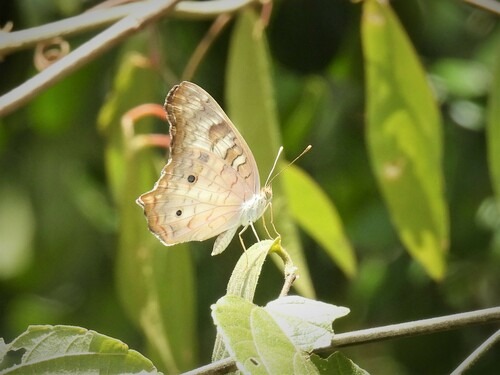
Scientific name: Anartia jatrophae
Common name: White peacock
Family: Nymphalidae
Order: Lepidoptera
Pollinator type: Primary pollinator
Habitat: Gardens, parks, and open areas
Geographic range: Southern United States to Argentina
Conservation status: Least Concern